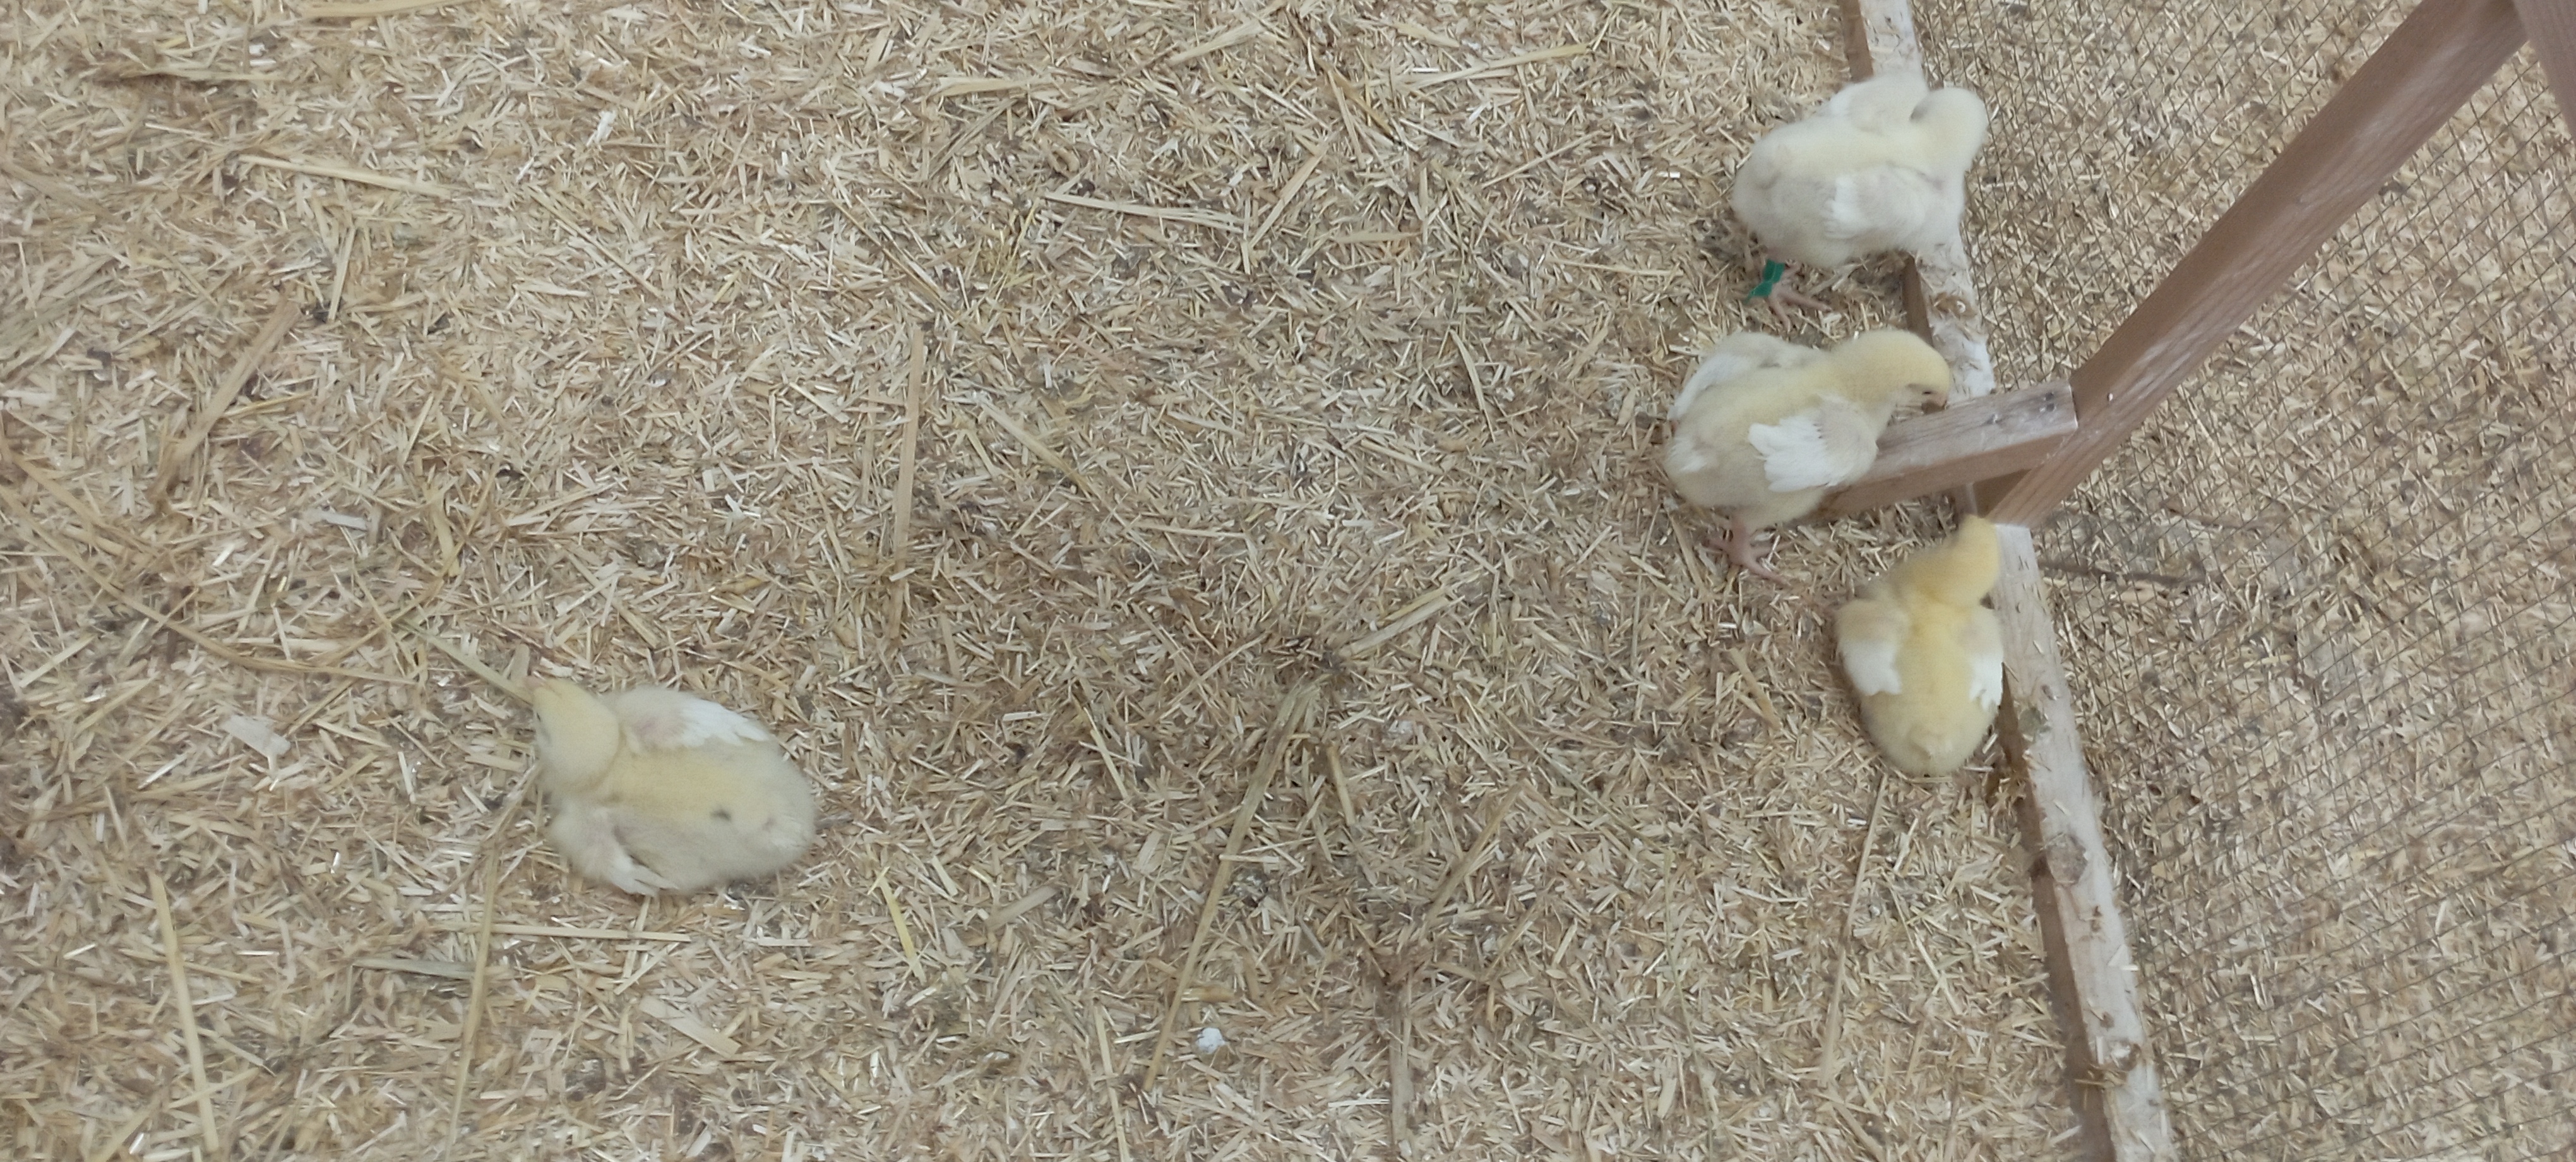
Weight: 823 g